Beechcraft L-23 Seminole

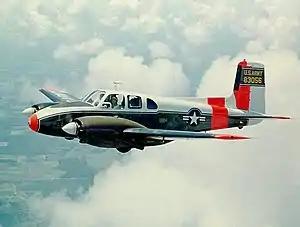
US Army U-8D Seminole liaison version

The Beechcraft L-23 Seminole (later designated U-8) was the United States Armed Forces designation for the Beechcraft Twin Bonanza and Queen Air aircraft in its inventory.